FPGA Mezzanine Card

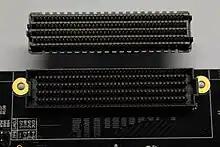
High-pin count (HPC), 400 I/O FPGA Mezzanine Card (FMC) connectorsTop: mezzanine card sideBottom: baseboard side

FPGA Mezzanine Card (FMC) is an ANSI/VITA (VMEbus International Trade Association) 57.1 standard that defines I/O mezzanine modules with connection to an FPGA or other device with re-configurable I/O capability. It specifies a low profile connector and compact board size for compatibility with several industry standard slot card, blade, low profile motherboard, and mezzanine form factors.